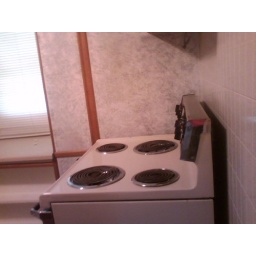
stove in kitchen